Norwegian Polar Institute

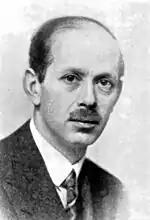
Harald Sverdrup, the first director of the NPI

With Harald Sverdrup as the first director, the NPI's mandate included Antarctica and was considerably broader than that of its forerunner, the NSIU. From 1949 to 1952, the NPI led the multinational Maudheim Expedition to Antarctica and had a base in Queen Maud Land from 1956 to 1960 (Norway Station), during the International Geophysical Year, also known as the third International Polar Year. The NPI established the permanent research station Troll in Antarctica in 1989–90; Troll has been operated as a year-round research station since 2005. The NPI carried out annual summer expeditions to Svalbard and, starting in 1968, has had a year-round research station in Ny-Ålesund. In 1979, the NPI became was a directorate under the Ministry of the Environment (currently the Ministry of Climate and Environment).